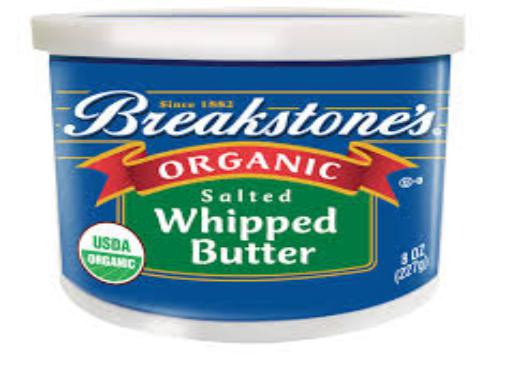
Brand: Breakstone's
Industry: Food